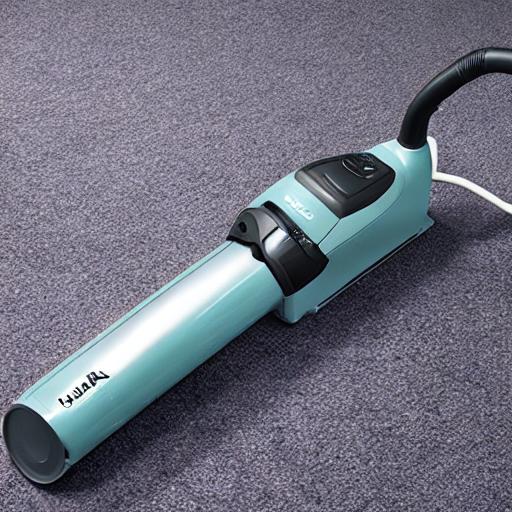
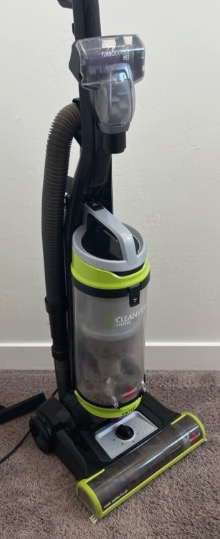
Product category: items_vacuum
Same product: no